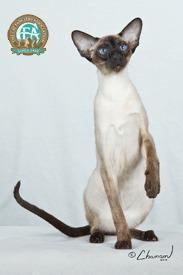
Siamese